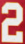
Number: 2